Bogatell (Barcelona Metro)

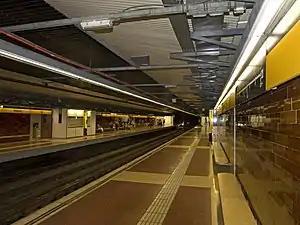
The station's platforms.

Bogatell is a Barcelona Metro station located in the Bogatell neighbourhood in the district of Sant Martí, Barcelona. The station is served by L4 (yellow line).